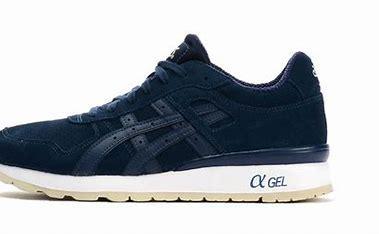
Brand: Asics
Model: Gt Ii